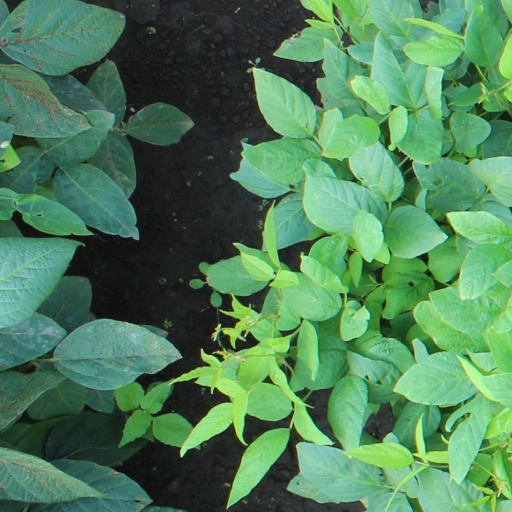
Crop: soybean